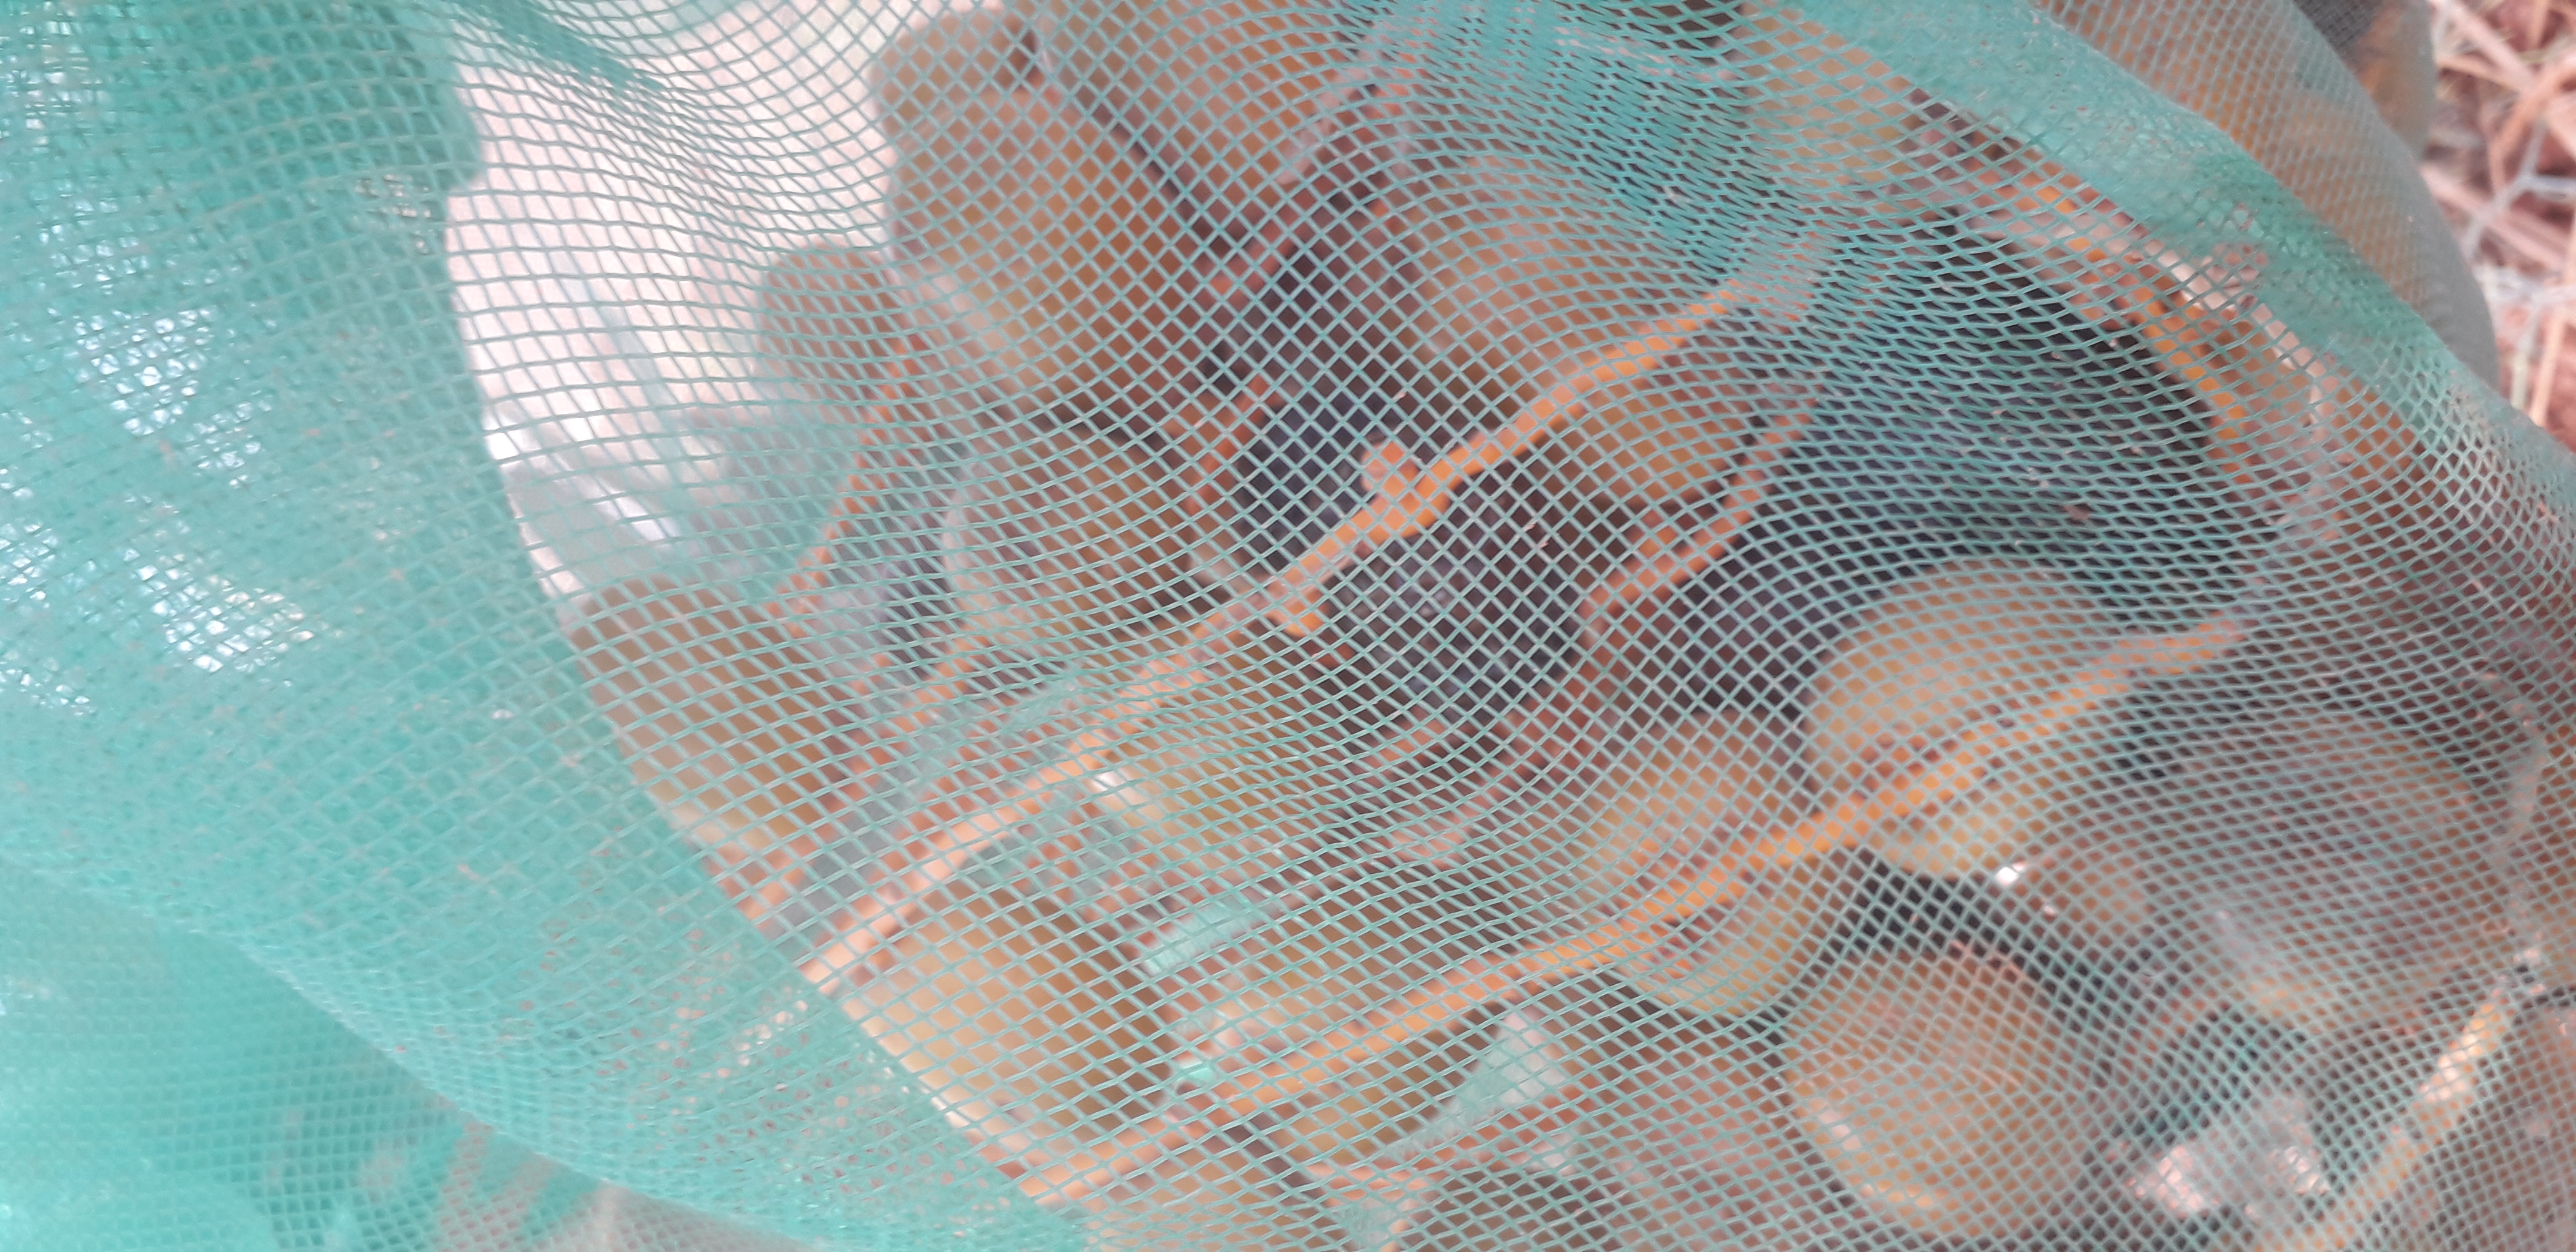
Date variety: Boufagous